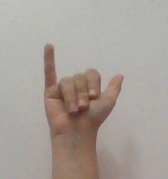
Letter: ya